Flagpole

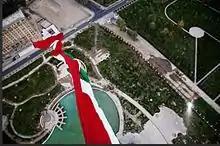
View from the top of the Dushanbe flagpole.

Since 26 December 2021, the tallest free-standing flagpole in the world is the Cairo Flagpole, located in the New Administrative Capital, Egypt at a height of , exceeding the former record holders, the Jeddah Flagpole in Saudi Arabia (height: ), the Dushanbe Flagpole in Tajikistan (height: ) and the National Flagpole in Azerbaijan (height: ). The flagpole in North Korea is the fourth tallest flagpole in the world, however, it is not free-standing. It is a radio tower supported-flagpole. Many of these were built by American company Trident Support: the Dushanbe Flagpole, the National Flagpole in Azerbaijan, the Ashgabat flagpole in Turkmenistan at ; the Aqaba Flagpole in Jordan at ; the Raghadan Flagpole in Jordan at ; and the Abu Dhabi Flagpole in the United Arab Emirates at .